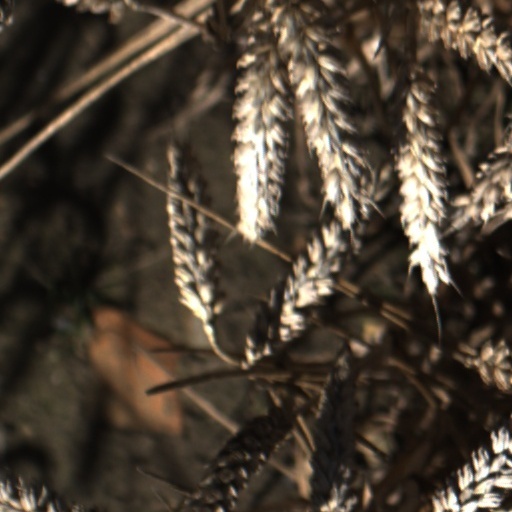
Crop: wheat